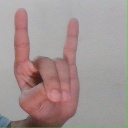
अक्षर: श